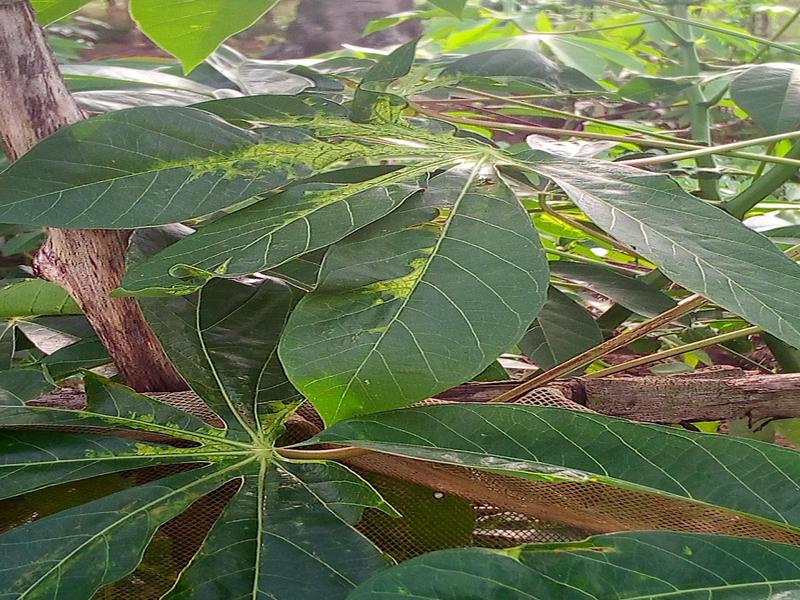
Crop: cassava
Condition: mosaic_disease